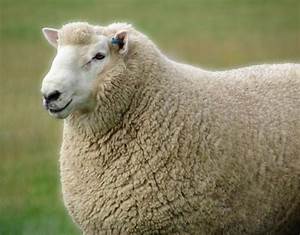
Label: pecora